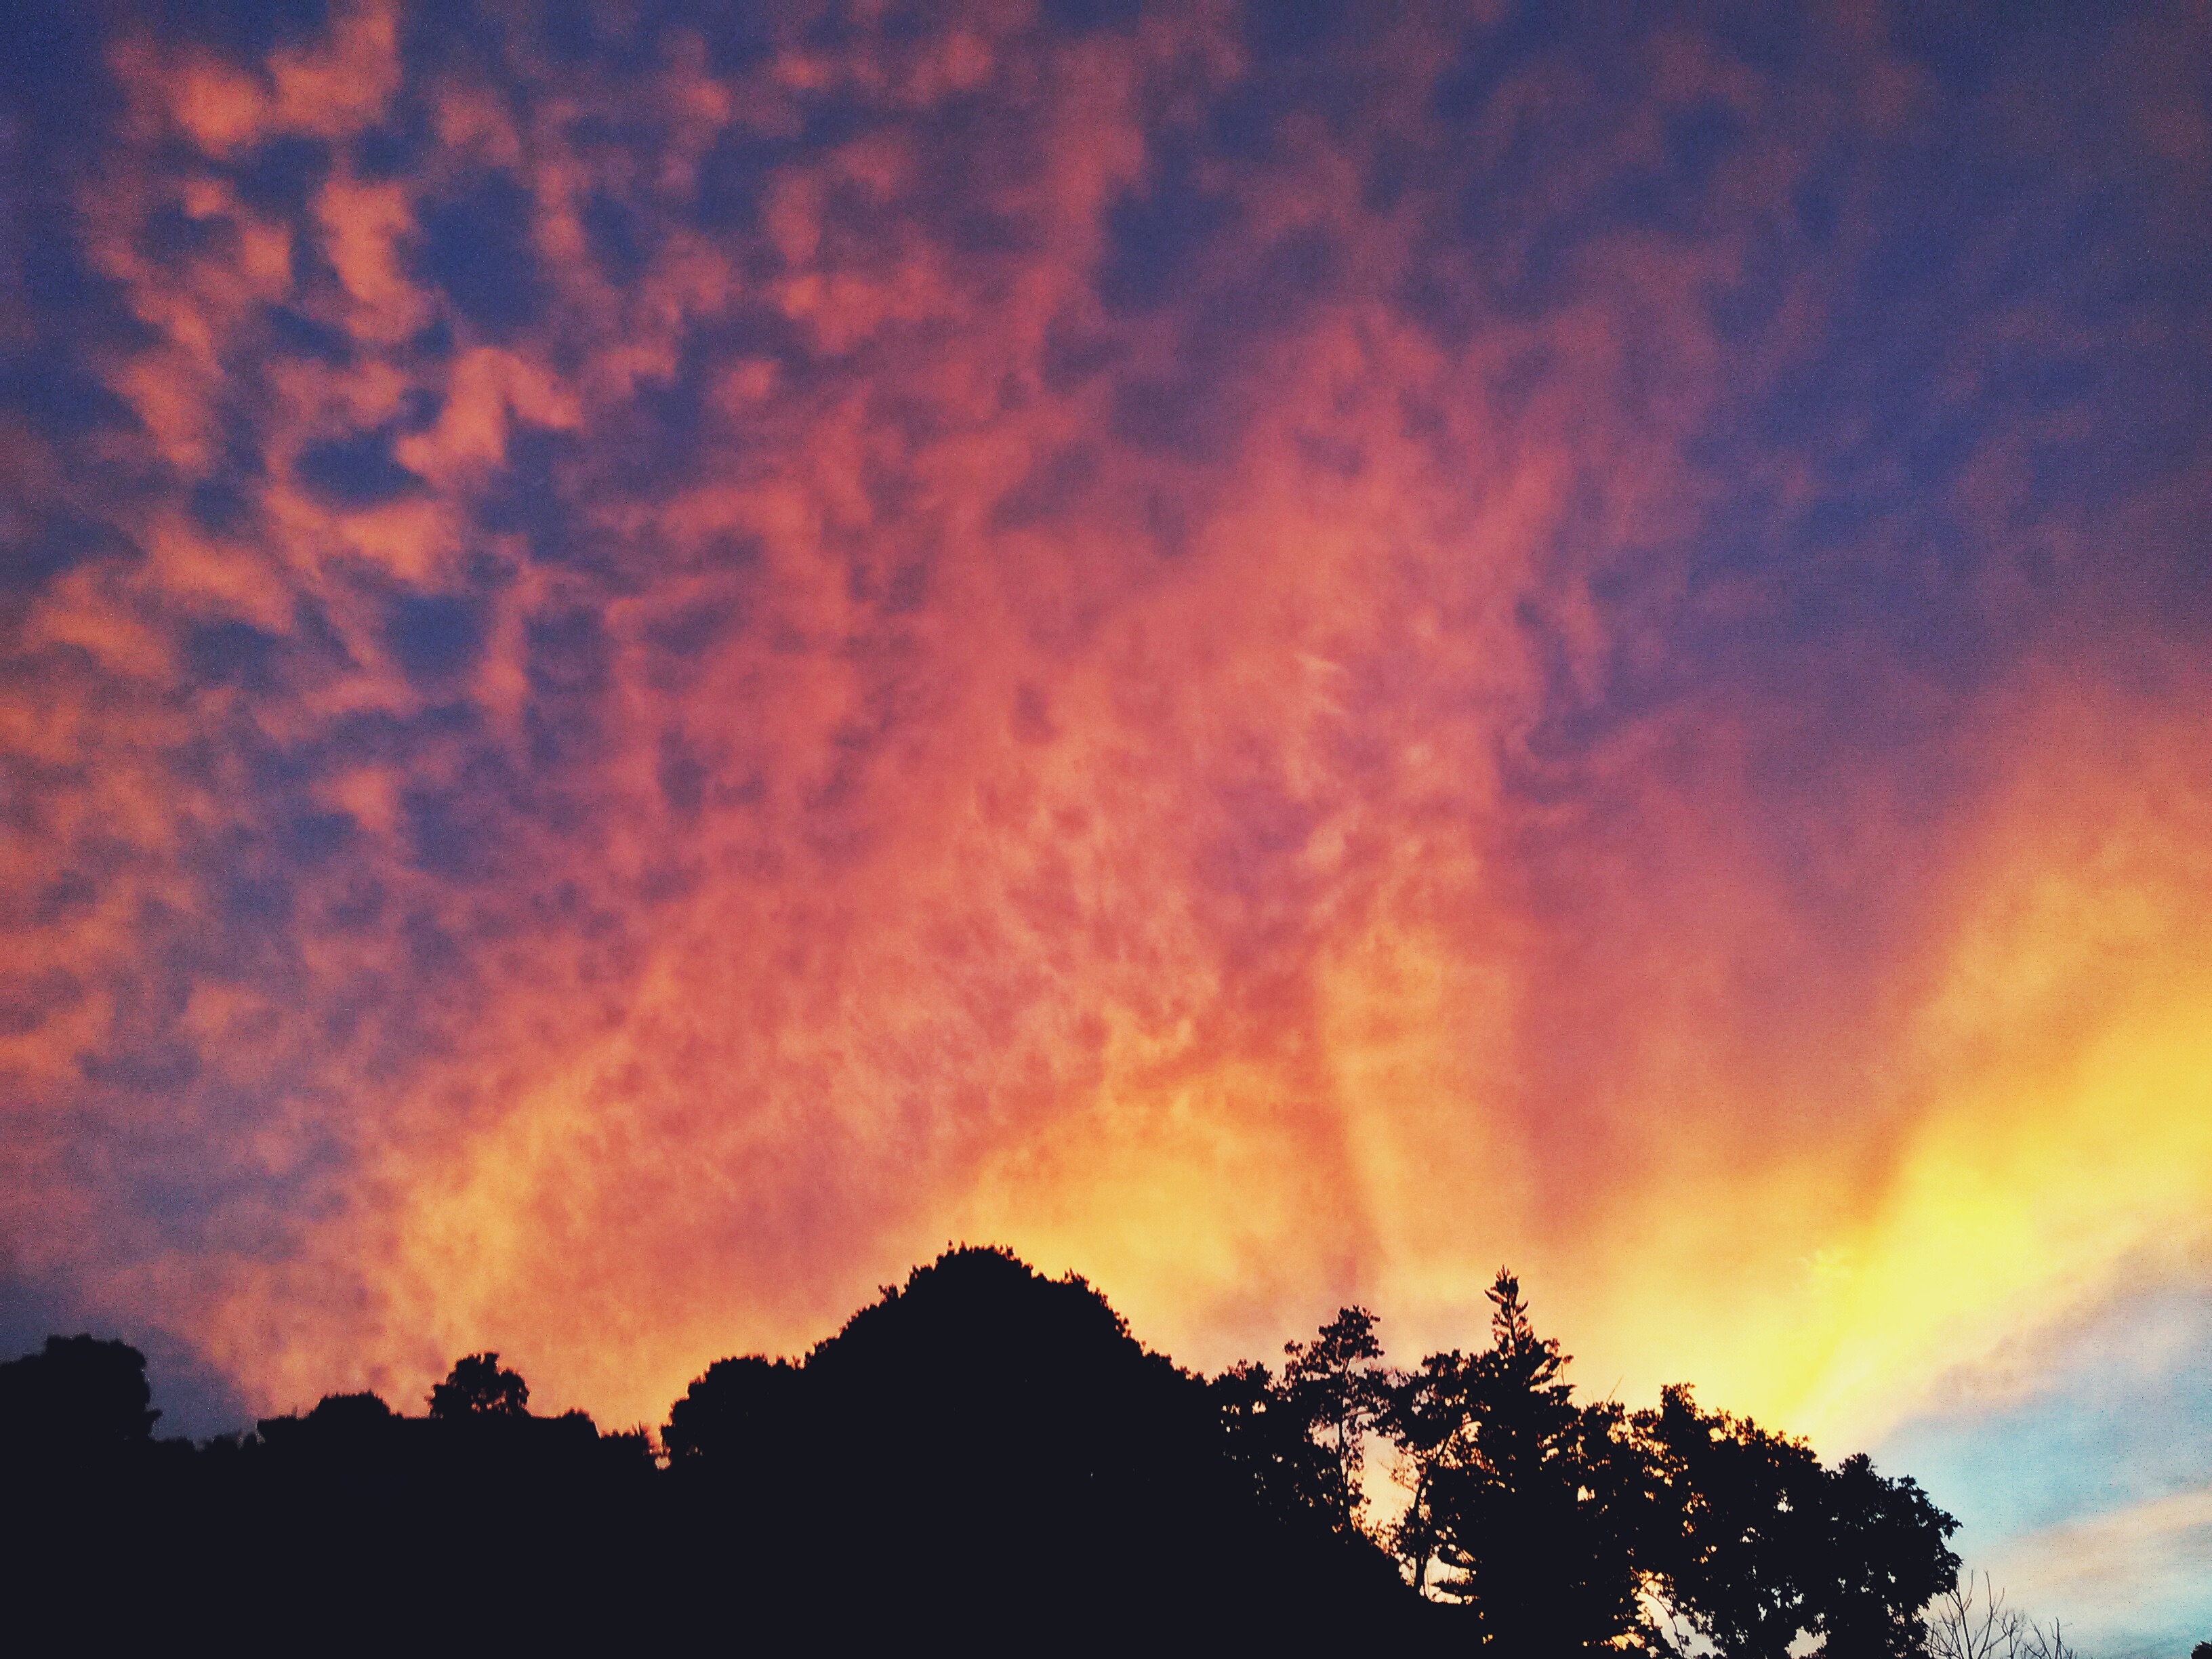
horizon, cloud, sky, sunrise, sunset, sunlight, morning, dawn, atmosphere, dusk, evening, afterglow, meteorological phenomenon, geological phenomenon, red sky at morning